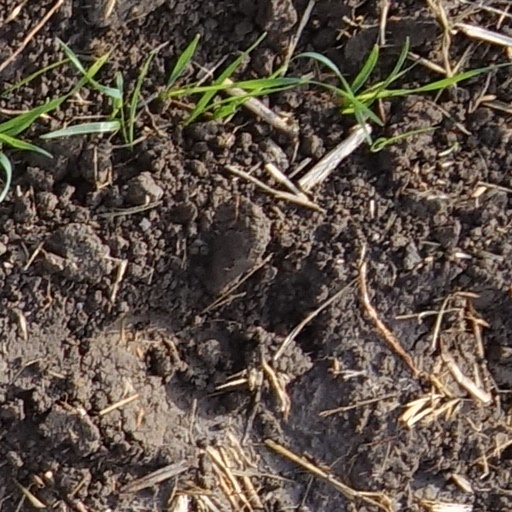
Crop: wheat